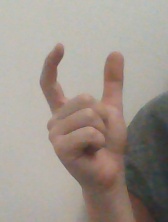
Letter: nun